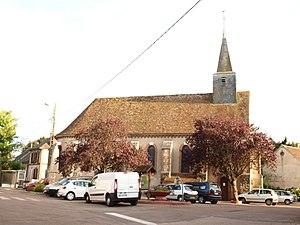
Marchais-Beton (Yonne, France)